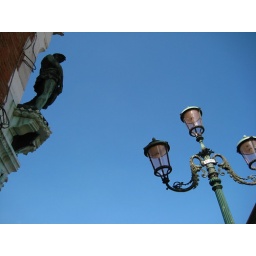
near fish market